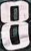
Number: 8